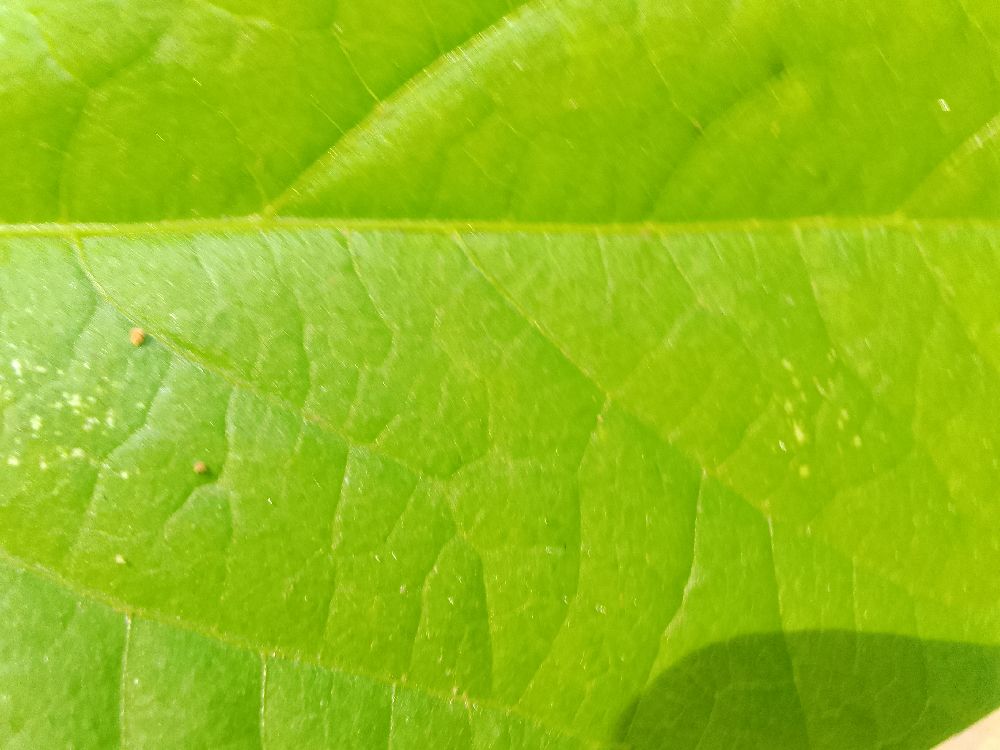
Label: healthy